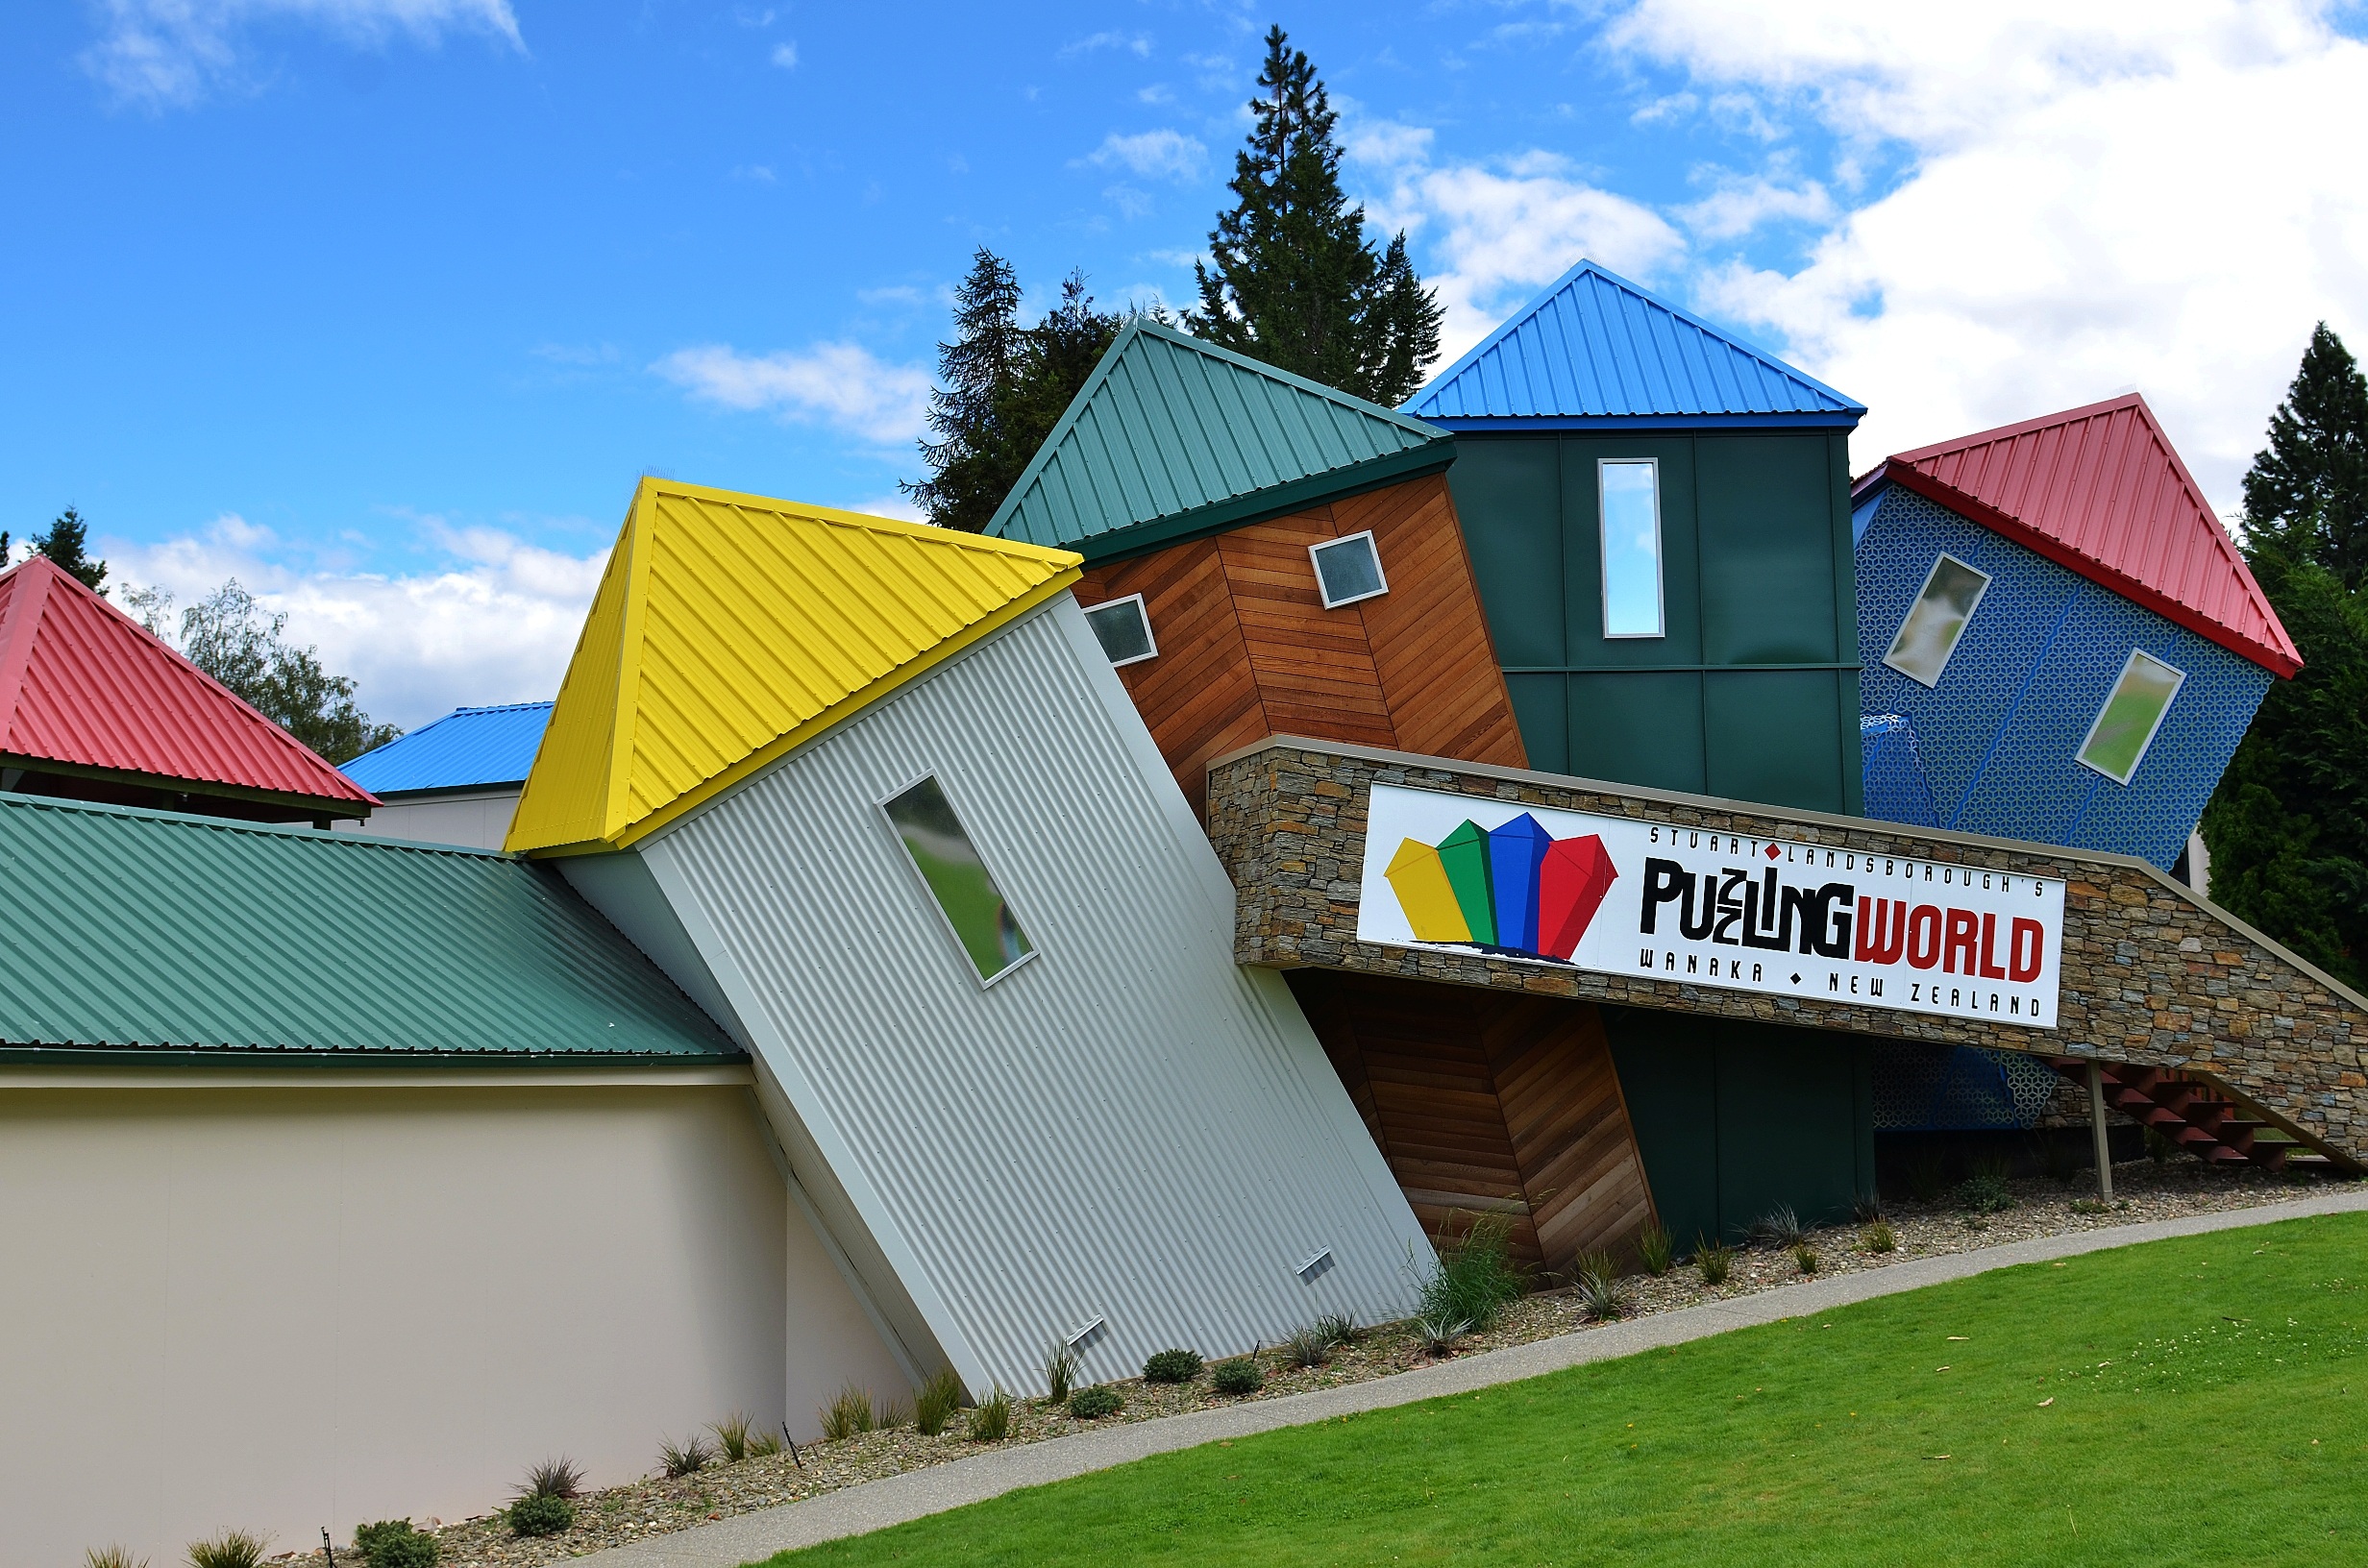
architecture, farm, house, roof, building, home, village, suburb, cottage, facade, property, modern, art, farmhouse, estate, siding, real estate, the scenery, rural area, residential area